Flower Power (photograph)

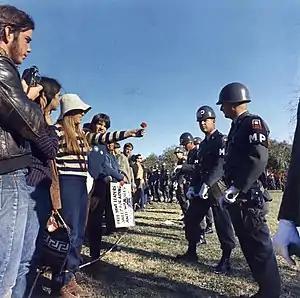
A young woman offers a flower as a symbol of peace to a military police officer at the March on the Pentagon

The Flower power movement began in Berkeley, California as a means of symbolic protest against the Vietnam War. Beat Generation writer Allen Ginsberg, in his November 1965 essay "How to Make a March/Spectacle", promoted the use of "masses of flowers" to hand to policemen, press, politicians and spectators to fight violence with peace.